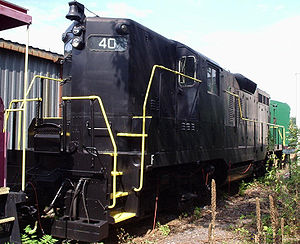
Virginia Central Railroad / Moderne tider
Virginia Central #40 på et spor i Staunton"
Virginia Central Railroad blev charteret som Louisa Railroad i 1836 af Virginia Board of Public Works og navnet blev ændret til Virginia Central Railroad i 1850. Jernbanen mellem Richmond og Orange and Alexandria Railroad ved Gordonsville, blev indviet i 1854, og jernbanen var forlænget vest på forbi Blue Ridge Mountains og ind i Shenandoah Valley da den amerikanske borgerkrig brød ud i 1861.